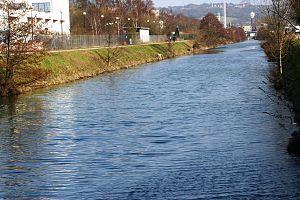
Le canal de Meuse et Moselle ou canal de l'Ourthe est un projet industriel entrepris au début du XIXᵉ siècle, dans une région qui correspond aujourd’hui à la Belgique et au Luxembourg, pour relier par voie d'eau la Meuse et la Moselle.